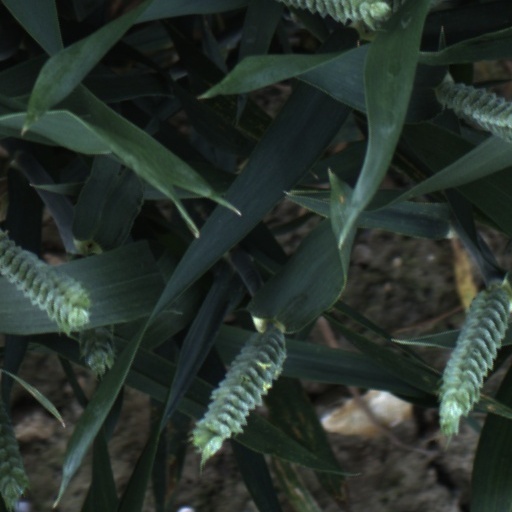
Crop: wheat